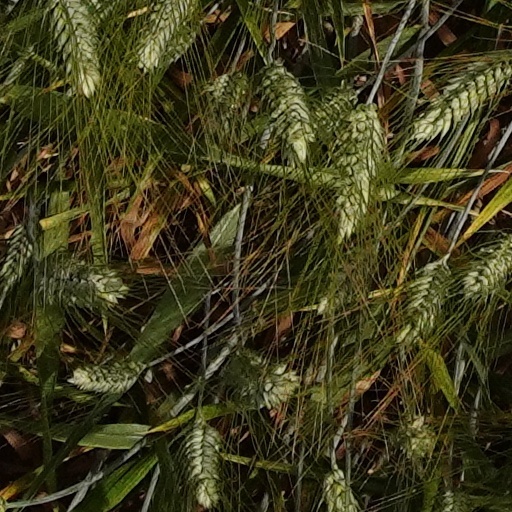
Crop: wheat